Meriton Road Park

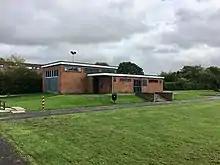
Pavilion at Meriton Park

Meriton Road Park in Handforth, Cheshire, England opened in 1935, covers an area of and is situated to the rear of the Paddock Shopping Centre. Until the mid-1980s the park was the site for the Handforth Gala. Current attractions in the park include a multi-sport court, tennis courts and a miniature railway which is operated by Handforth Model Engineering Society.